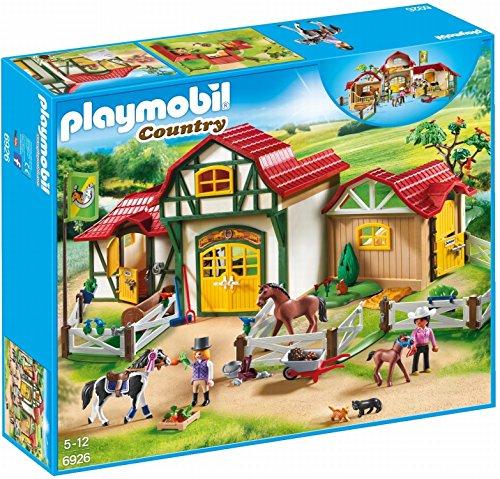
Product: PLAYMOBIL Horse Farm Building Set
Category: Toys & Games | Toy Figures & Playsets | Playsets & Vehicles | Playsets
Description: Set includes two figures, two horses, one foal, Cats, squirrels, birds, feeding buckets, water trough, wheelbarrow, grooming brushes, pitchfork, fencing, and many other accessories.
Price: $78.10
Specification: ProductDimensions:4.9x19.7x23inches|ItemWeight:0.32ounces|ShippingWeight:5.16pounds(Viewshippingratesandpolicies)|DomesticShipping:ItemcanbeshippedwithinU.S.|InternationalShipping:ThisitemcanbeshippedtoselectcountriesoutsideoftheU.S.LearnMore|ASIN:B06WGZY234|Itemmodelnumber:6926|Manufacturerrecommendedage:5-12years